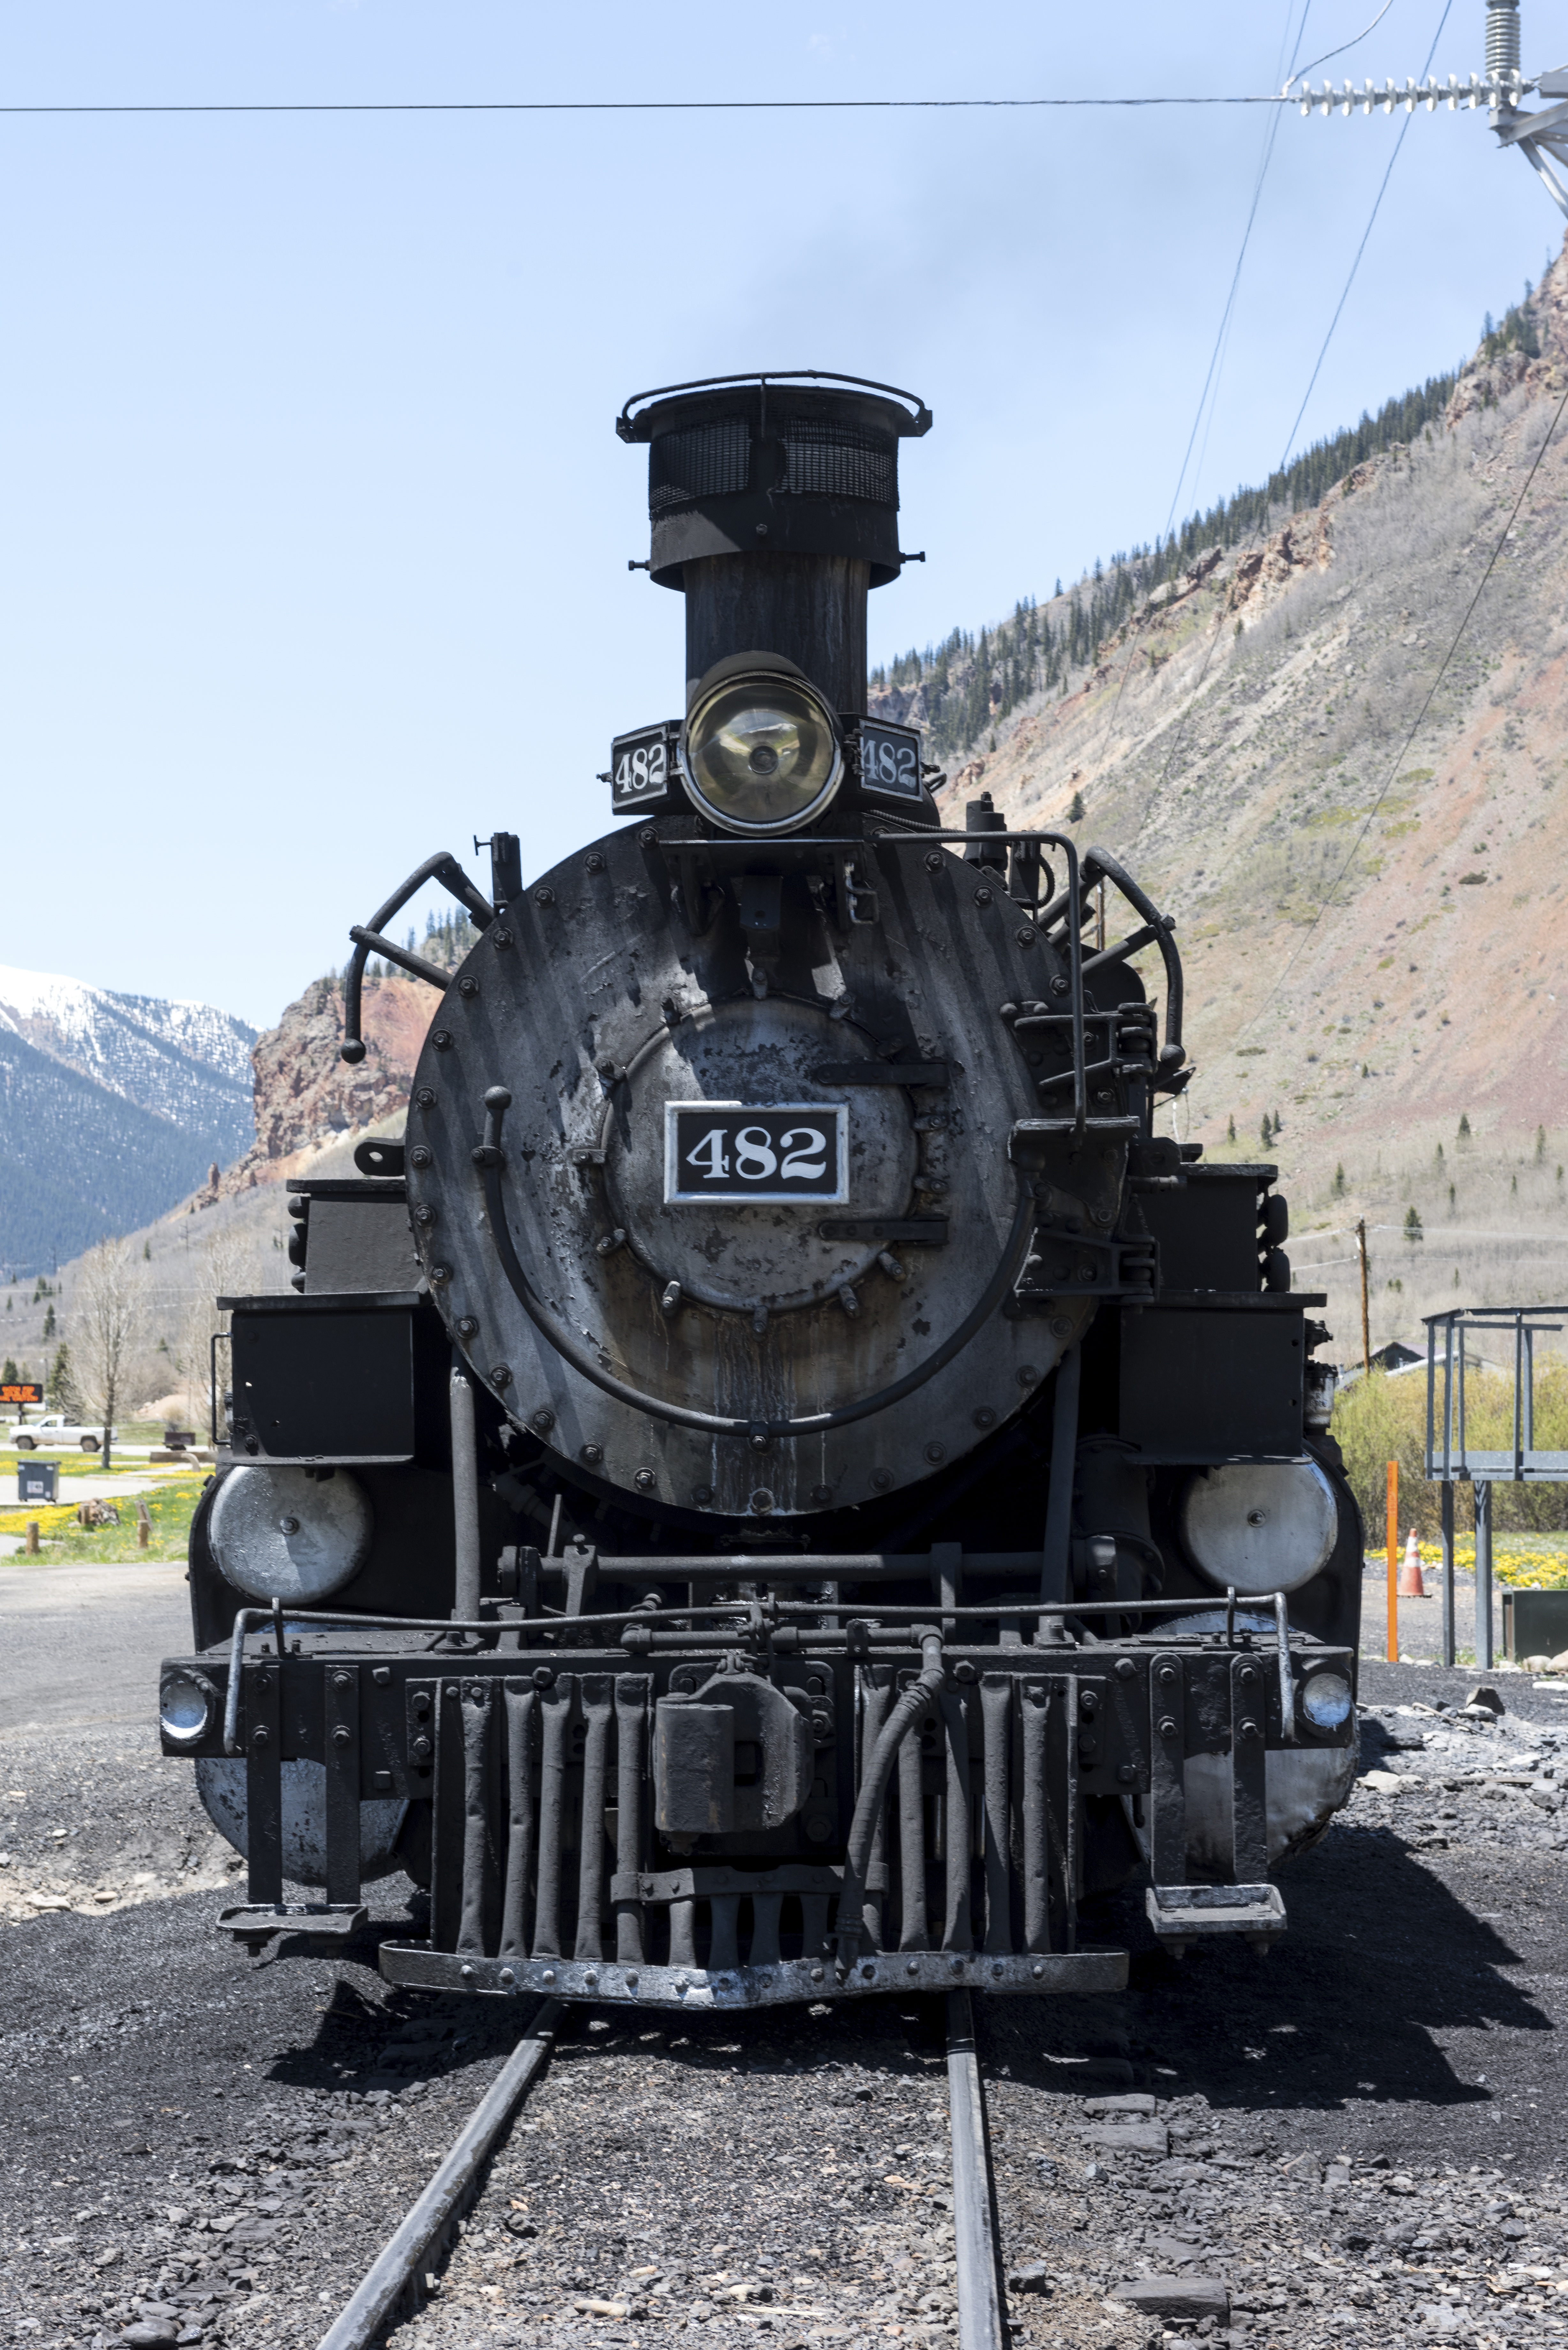
track, railway, old, train, asphalt, travel, transport, vehicle, usa, america, united states, locomotive, loco, steam engine, historically, seemed, silverton, rail transport, north america, gleise, rail traffic, steam locomotive, san juan mountains, steam railway, blackjack, land vehicle